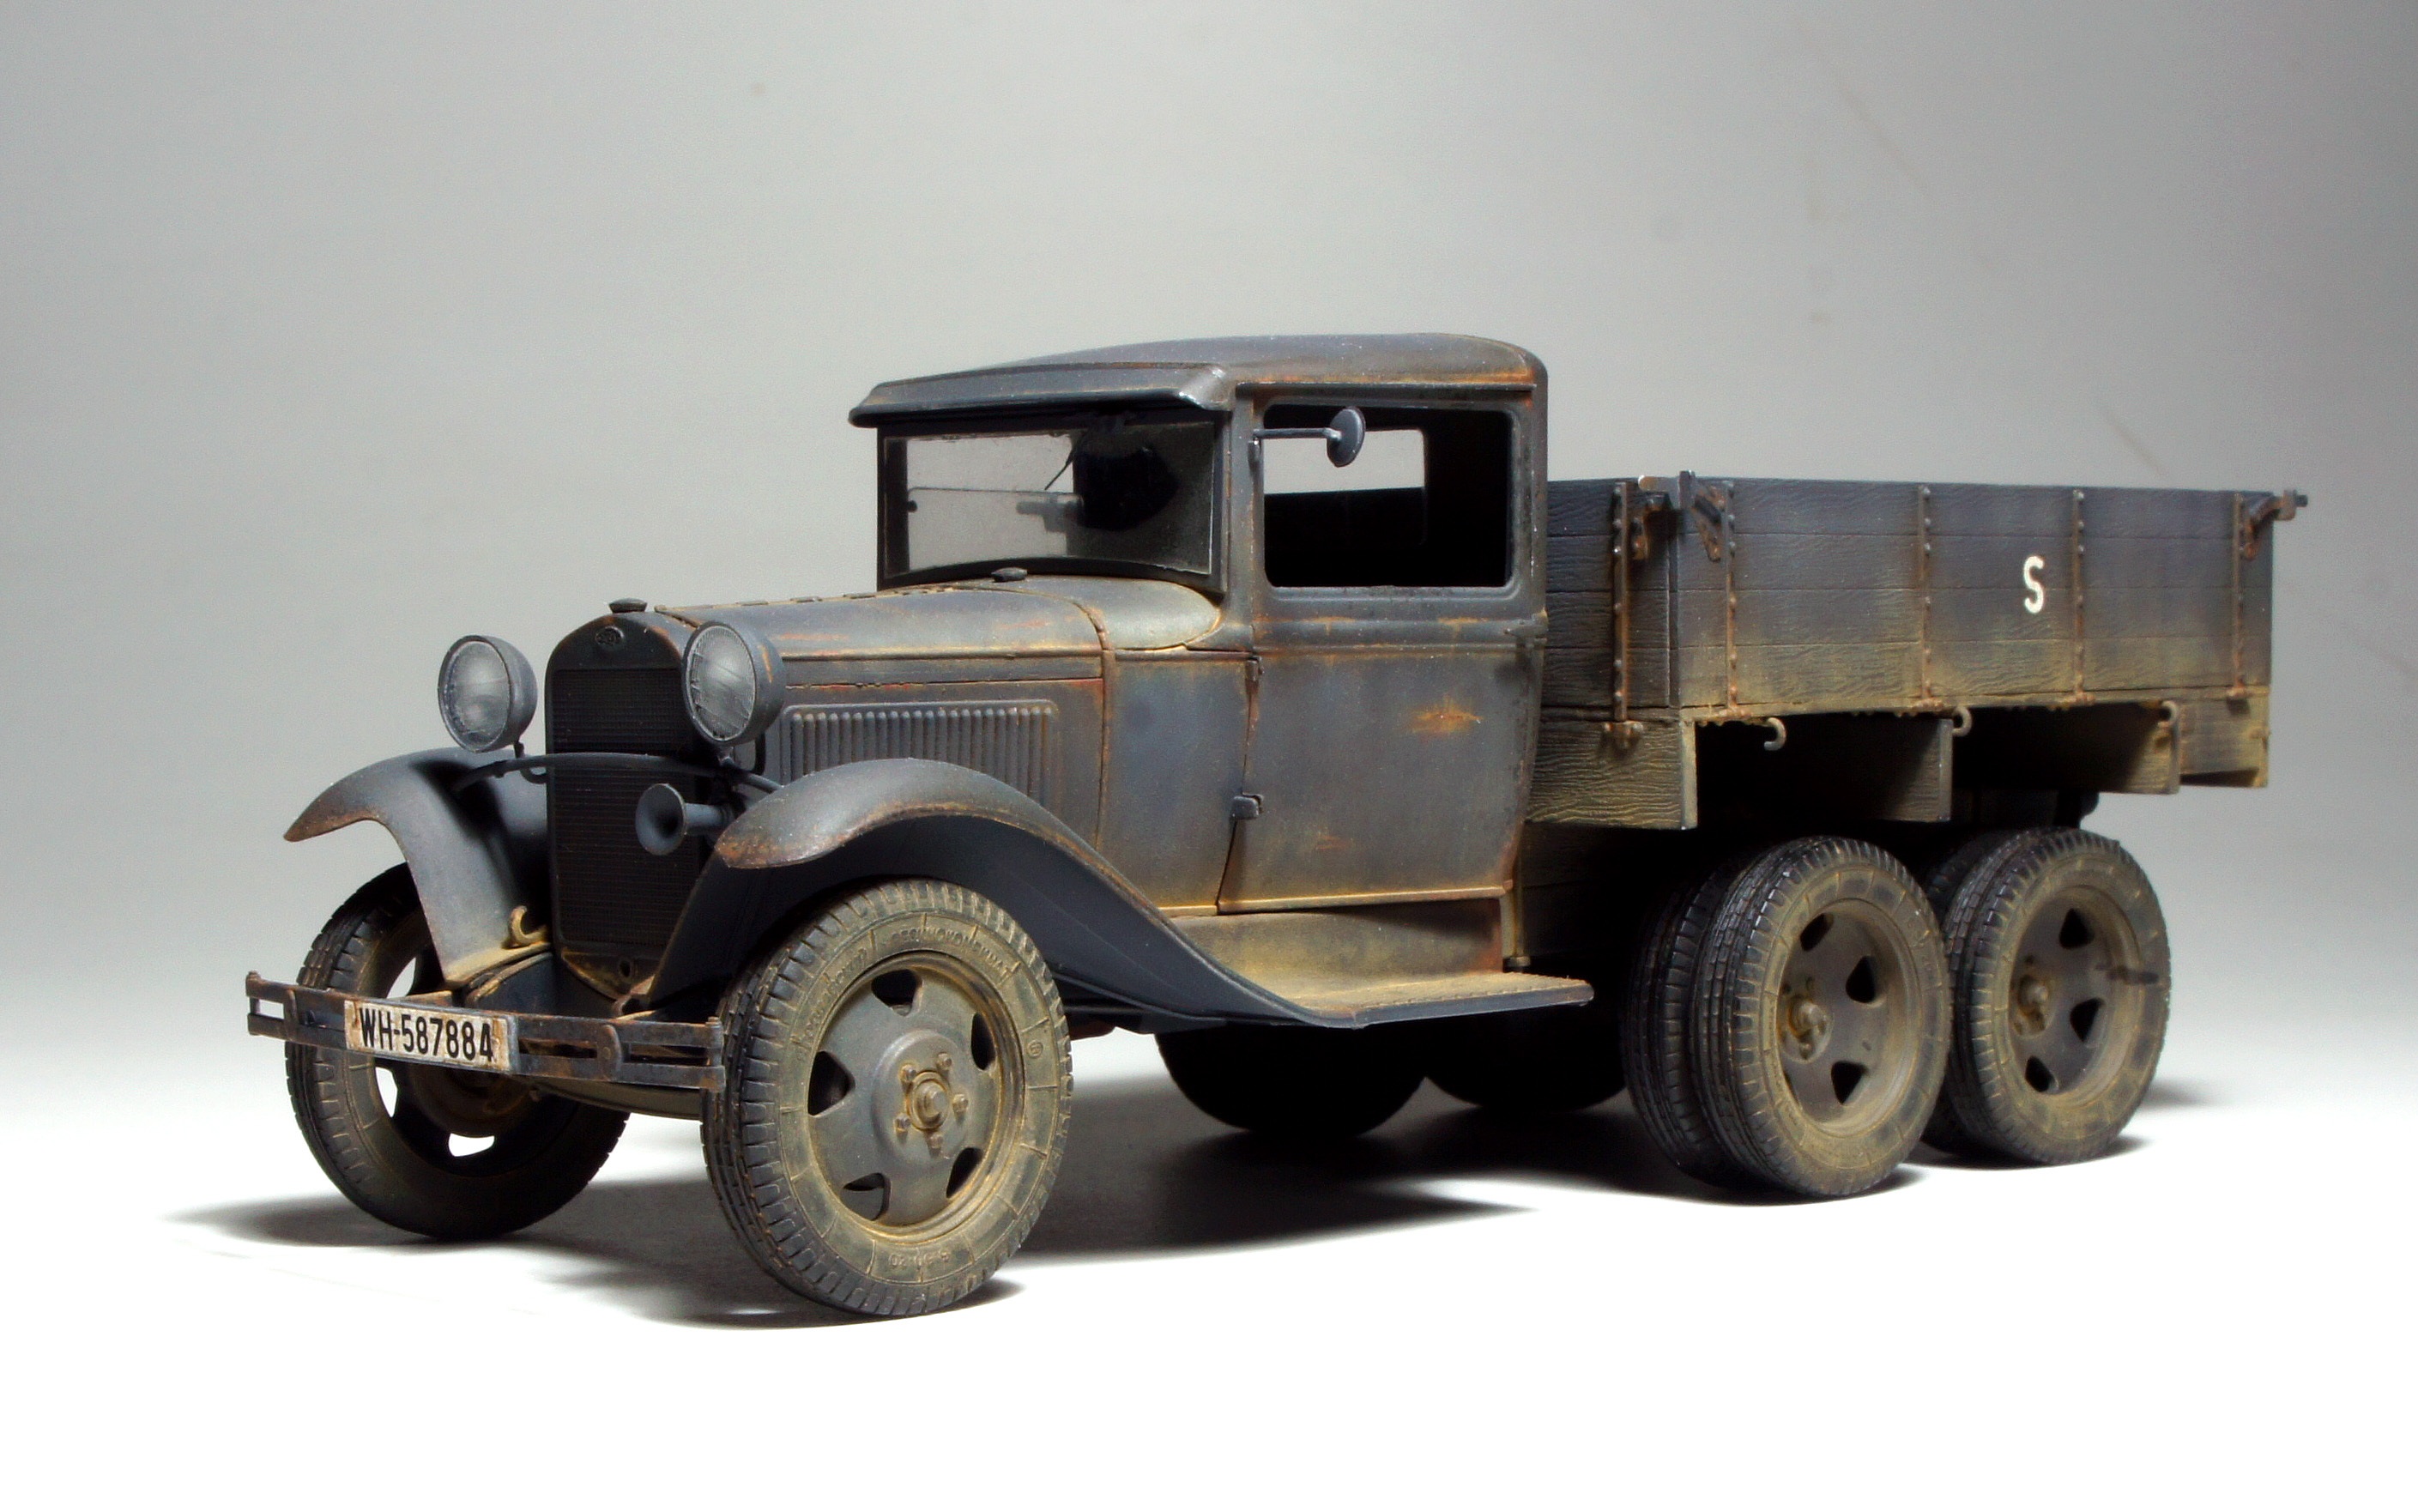
car, retro, truck, vehicle, vintage car, world war, model car, land vehicle, armored car, old world war, automobile make, military vehicle